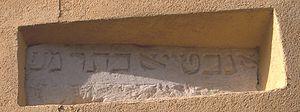
Gerace est une commune italienne de la province de Reggio de Calabre, dans la région Calabre.